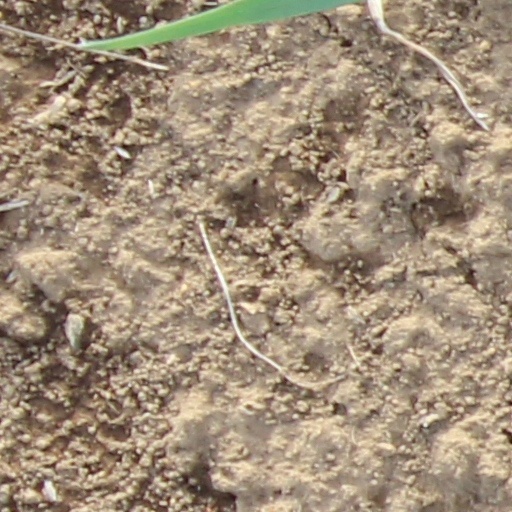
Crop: wheat